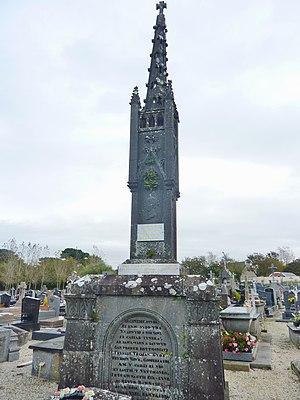
Tombe de Jean-François Le Gonidec dans le cimetière de Lochrist (commune du Conquet)
Jean-François-Marie-Maurice-Agathe Le Gonidec de Kerdaniel est un grammairien breton, linguiste de la langue bretonne, premier unificateur de l'orthographe de la langue bretonne. Il fut aussi un celtomane.